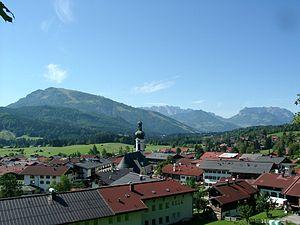
Reit im Winkl est une commune de Bavière, située dans l'arrondissement de Traunstein, dans le district de Haute-Bavière.